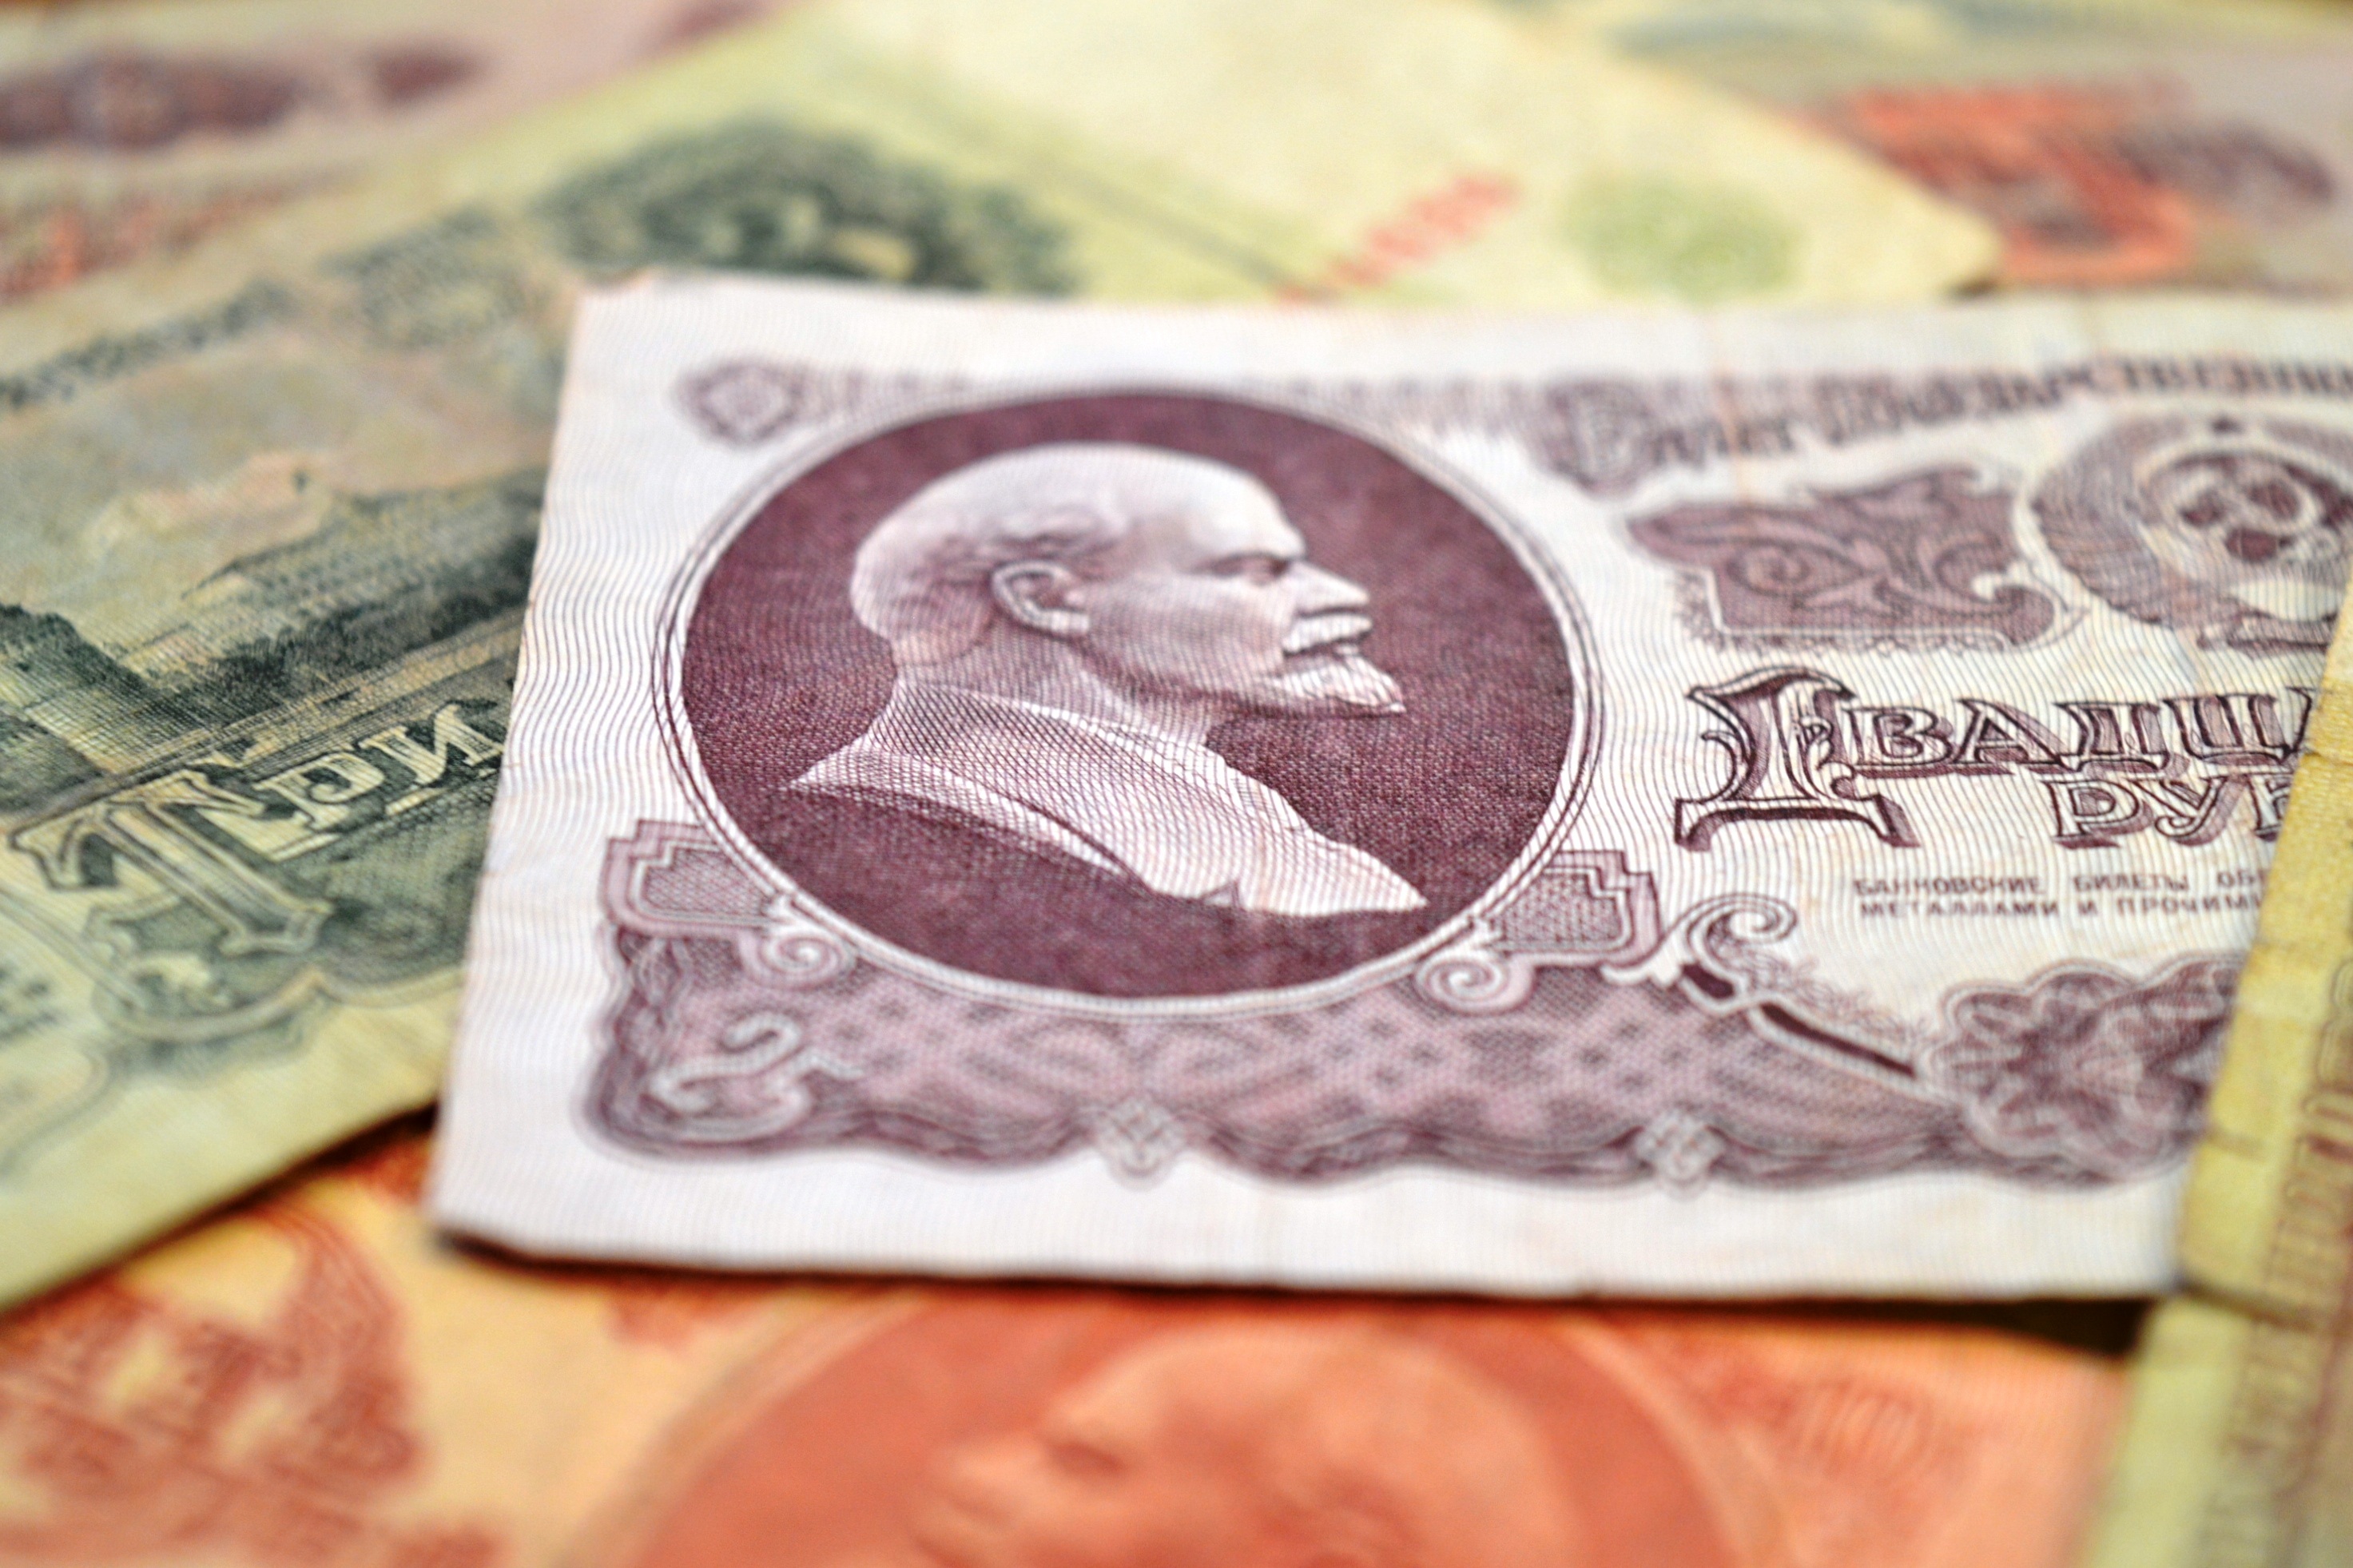
money, paper, material, cash, currency, lenin, the ussr, banknote, old money, soviet money